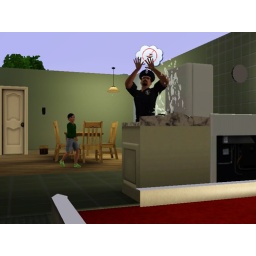
Darby fixing the kitchen sink in his police uniform.